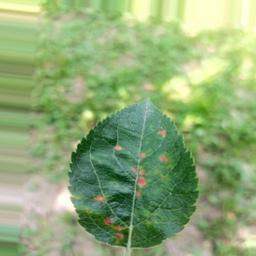
Label: Alternaria